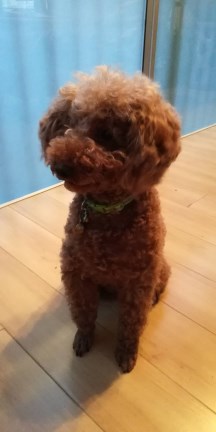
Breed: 2925-n000114-toy_poodle